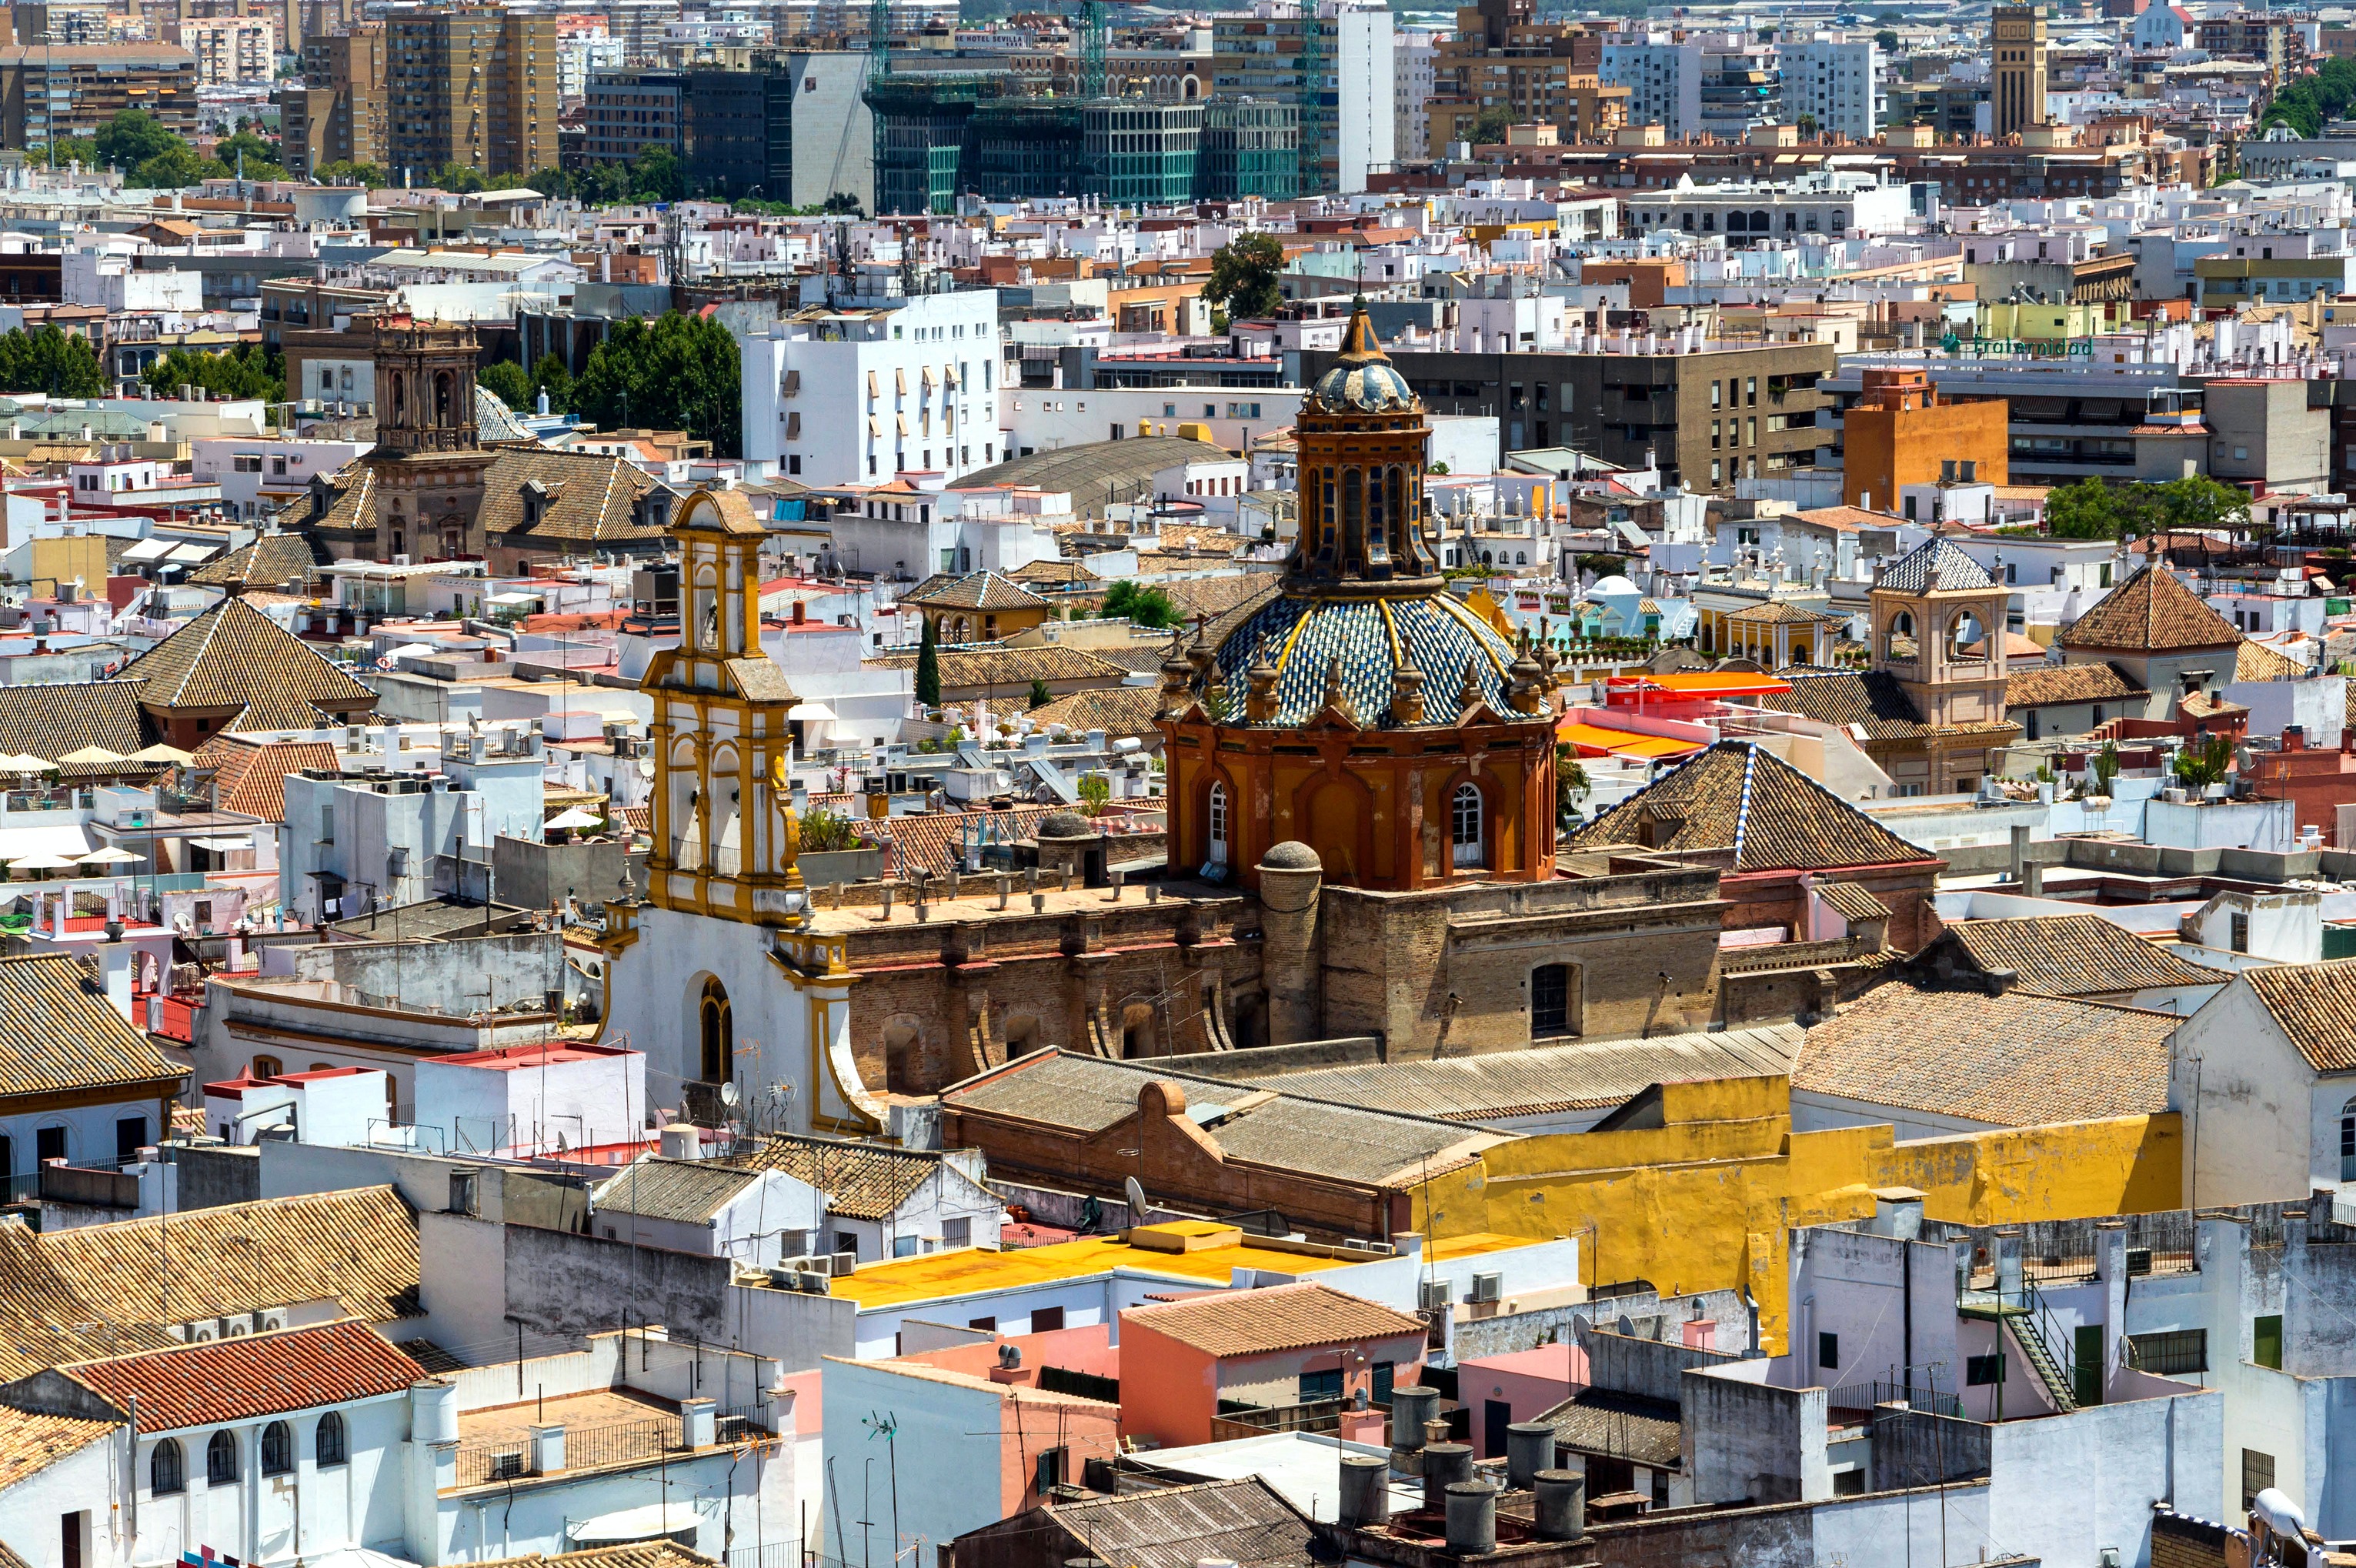
architecture, town, city, urban, cityscape, downtown, landmark, market, marketplace, church, outside, spain, buildings, seville, slum, metropolis, cities, neighbourhood, aerial photography, urban area, residential area, geographical feature, human settlement